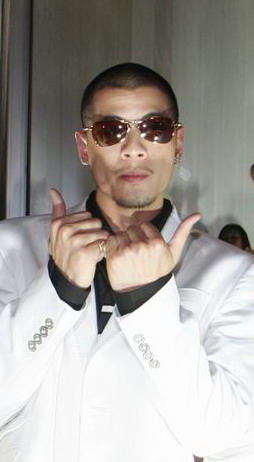
ปริญญา อินทชัย

| name = ปริญญา อินทชัย
| image = Way Thaitanium MAA.jpg
| caption = บนพรมแดง งานเอ็มทีวี เอเชีย อวอร์ดส 2006
| birth_name = ปริญญา อินทชัย
| alias = P.CESS, Daboyway
| birth_place = แพเทอร์สัน (รัฐนิวเจอร์ซีย์)|แพเทอร์สัน สหรัฐอเมริกา
| spouse = ไรบีนา ตันวิมล (2553–ปัจจุบัน)
| ส่วนเกี่ยวข้อง = Teen 8 Grade AM.E.M.
| ตุ๊กตาทอง =
| สุพรรณหงส์ =
| ชมรมวิจารณ์บันเทิง =
| โทรทัศน์ทองคำ =
| module = Infobox musical artist|embed=yes
| background = solo_singer
| instrument = เสียงร้อง
| years_active = พ.ศ. 2543–ปัจจุบัน
| children = 2 คน
ปริญญา อินทชัย (เกิด 10 มกราคม พ.ศ. 2524) ชื่อเล่น เวย์ มีฉายาว่า PCESS และ Daboyway เป็นแร็ปเปอร์ นักร้อง และนักแสดงสัญชาติไทย-อเมริกัน Prinya 'Way' Intachai fluid-film.net เป็นสมาชิกของไทยเทเนี่ยม
== ประวัติ ==
เวย์เกิดที่แพเทอร์สัน รัฐนิวเจอร์ซีย์ Prinya Intachai imdb.com คุณพ่อชื่อ กาย และคุณแม่ชื่อ ชมาพร อินทชัย พ่อ-แม่น้ำตารื้นสุดตื้นตัน "เวย์ ไทเทเนียม" บวชแทนคุณ "นานา" ร่วมถือเครื่องใช้...ลั่นตักบาตรทุกวัน เป็นลูกชายคนที่สองของครอบครัว เขาใช้ชีวิตวัยเด็กที่บรู๊กลิน นิวยอร์ก
พออายุได้ 16 ต้องตามพ่อกับแม่กลับมาที่ประเทศไทย มีผลงานออกอัลบั้มกับกลุ่มศิลปิน ทีน เอต เกรด เอ ซึ่งเวย์ก็มองย้อนถึงภาพตอนนั้นว่า "ไม่ใช่ตัวเราเลย""Follow That Dream". "นิตยสารครัช" ฉบับเดือนกรกฎาคม 2551 หน้า 69-73 เคยมีผลงาน ละครเรื่อง วัยอลวนทางช่อง 3 และต่อมาได้แสดงภาพยนตร์เรื่องแรกคือเรื่อง "303 กลัว กล้า อาฆาต" ซึ่งก็ทำให้เห็นบรรยากาศการทำงานกองถ่ายทำให้ชื่นชอบในการแสดง จึงกลับไปนครนิวยอร์กหาโอกาสเรียนการแสดงเพิ่มที่โรงเรียน Black Nexus และในช่วงนั้นได้อาศัยอยู่กับขันเงิน เนื้อนวล ได้ทำเพลงตามหมู่เพื่อนฝูง จนได้มีผลงานในปี 2000 ก็มีผลงานวงฮิปฮอปในนาม ไทยเทเนี่ยม 2 อัลบั้มแรกของพวกเขาคือ "AA" และ "Thai Riders" และเคยได้รับการเสนอชื่อเข้าชิงเอ็มทีวี เอเชีย อวอร์ดส 2006
ทางด้านงานเพลง นอกเหนือจากวงไทยเทเนี่ยมแล้ว ยังจะออกวงใหม่ที่ชื่อว่า Money Exchange Movement (M.E.M.) ร่วมกับ Big Calo และ Dandee โดยจะเป็นเพลงสากลทั้งอัลบั้ม
เวย์เคยได้รับตำแหน่ง The Sexiest Bachelor จากการประกวด 50 Most Eligible Bachelors 2005 ของนิตยสารคลีโอ THE CLEO 50 Most Eligible Bachelor'05 ของสะสมของเวย์ คือ รองเท้า ปัจจุบันมีร่วมกว่า 70 คู่ (ข้อมูล กรกฎาคม 2551) ของสะสม เวย์ ไทยเทเนี่ยม fupm.biz
เวย์ยังมีแบรนด์เสื้อผ้าคือ Never Say ร่วมกับดีเจบุดด้า และแบรนด์ Reven นอกจากนี้ยังมีร้านตัดผมชื่อ Never Say Cutz อยู่ริมถนนสุขุมวิท 49 และ 51"นิตยสาร Chimney" ฉบับ 15 ตุลาคม 2551 หน้า 20-27 ISSN 1906 - 0351
ปริญญาสมรสกับไรบีนา ตันวิมล นักแข่งรถ ดีเจ และพิธีกรหญิงเมื่อวันที่ 25 กรกฎาคม พ.ศ. 2553 ณ โรงแรมโอเรียนเต็ล โดยทำพิธีแบบไทย, จีน และอิสลาม โดยมีพิธีหมั้นแบบไทยในช่วงเช้า และมีงานสมรสในค่ำวันเดียวกัน ซึ่งในการนี้มีการเข้ารับช่อดอกไม้จากผู้แทนพระองค์ในทูลกระหม่อมหญิงอุบลรัตนราชกัญญา สิริวัฒนาพรรณวดี งานแต่งเวย์ นานา วิวาห์หวาน ลั่นขอมีทายาททันที ทั้งสองมีบุตร-ธิดาเป็นฝาแฝด คือบีน่า (ญ.) และบรู๊คลิน กาย (ช.)
== ผลงาน ==
=== ละครโทรทัศน์ ===
* ละครซีรีส์ "รักทีนเอตต้องเกรดเอ" (แสดงร่วมกับศิลปินวง ทีนเอตเกรดเอ) ออกอากาศทางช่อง 5 (พ.ศ. 2541)
* ละครโทรทัศน์ "วัยอลวน อลวนหนนี้...ไม่มีถอย" ออกอากาศทางช่อง 3 คู่กับ อัจฉรา เคิร์ก (พ.ศ. 2542)
=== ภาพยนตร์ ===
* "303 กลัว กล้า อาฆาต" (พ.ศ. 2541)
* "จังหวัด 77" (พ.ศ. 2545)
* "From an Objective Point of View" (พ.ศ. 2545)
* "Rhythm of the Saints" (พ.ศ. 2546)
* "Spit" (พ.ศ. 2548)
* "History" (พ.ศ. 2550)
* "Word on the Street" (พ.ศ. 2551)
* "Just Another Hustle" (พ.ศ. 2552)
* "The Prince and Me 4" (พ.ศ. 2552)
* "มายเบสต์บอดีการ์ด" (พ.ศ. 2553)
* "Mindfulness and Murder สติ สืบ ศพ" (พ.ศ. 2553)
* "Choice คู่ซี้ดีแต่ฝัน" (พ.ศ. 2556)
*"โกงพลิกเกม Game Changer" (พ.ศ. 2564)
== ผลงานเพลง ==
===อัลบั้มเพลง===
* "Teen 8 Grade A" (กับวง ทีน_เอต_เกรด_เอ|Teen 8 Grade A)
* "AA" (2000) (กับวง ไทยเทเนี่ยม)
* "Thai Riders" (2002) (กับวง ไทยเทเนี่ยม)
* "P77" (2003) (กับวง ไทยเทเนี่ยม)
* "R.A.S. (Resisting Against da System)" (2004) (กับวง ไทยเทเนี่ยม)
* "Thailand's Most Wanted" (2006) (กับวง ไทยเทเนี่ยม)
* "Thaitanium Limited Edition" (2008) (กับวง ไทยเทเนี่ยม)
*"DABOYWAY" (2020) (อัลบั้มเดี่ยว)
*Def Jam Thailand Compilation : Thai School Vol. 1 (Executive Producer)
===ซิงเกิล===
| class="wikitable plainrowheaders" style="text-align:center;"
|-
! scope="col" rowspan="1" style="width:2em;"| ปี
! scope="col" rowspan="1" | ชื่อเพลง
! scope="col" rowspan="1" | อัลบั้ม
|-
!colspan="3" | ภาษาไทย
|-
| 2558
|align="left"|"No Way Without You"
|rowspan="5"
|-
|rowspan="2"| 2559
|align="left"|"จิ๊กโก๋" (Jiggo) (ร่วมกับ UrboyTJ)
|-
|align="left"|"Comin' Home"
|-
|rowspan="2"| 2560
|align="left"|"Make It Happen" (ร่วมกับ อุรัสยา เสปอร์บันด์|ญาญ่า)
|-
|align="left"|"หนึ่งเดียว" (ร่วมกับ KH และ SD)
|-
| rowspan="3" |2562
|"วันอะไร"
| rowspan="2" |DABOYWAY
|-
|"Tonight" (ร่วมกับ ศุภัคชญา สุขใบเย็น|Wonderframe)
|-
|"WIP WUP (วิบวับ)" (ร่วมกับ ภัสสรกรณ์ จิราธิวัฒน์|Mindset, Younggu, Diamond)
|
|-
!colspan="3" | ภาษาอังกฤษ
|-
|rowspan="2"| 2558
|align="left"|"Bad Boy" (ร่วมกับ Rogi Wallace)
|rowspan="5"
|-
|align="left"|"Understand Me" (ร่วมกับ Anarchy)
|-
|rowspan="1"| 2559
|align="left"|"Yeah Yeah Yeah"
|-
|2560
|align="left"|"Do My Dance"
|-
|
===ซิงเกิลรับเชิญ===
| class="wikitable plainrowheaders" style="text-align:center;"
|-
! scope="col" rowspan="1" style="width:2em;"| ปี
! scope="col" rowspan="1" | ชื่อเพลง
! scope="col" rowspan="1" | อัลบั้ม
|-
!colspan="3" | ภาษาไทย
|-
|rowspan="3"| 2553
|align="left"|"เสียงที่ตามหา"(Sleepingsheep ร่วมกับ Way Thaitanium)
|
|-
|align="left"|"จะจีบก็บอกนะ"(แนนนี่ เบลล์ วงเกิร์ลลีเบอร์รี ร่วมกับ Way Thaitanium)
|"Love Secret"
|-
|align="left"|"น้ำตาคั่งในสมอง"(แดน วรเวช ร่วมกับ Way Thaitanium)
|"Solo Motion"
|-
|rowspan="1"| 2560
|align="left"|"อยู่ไม่นิ่ง" (เซาท์ไซด์ (วงดนตรี)|ทูพี เซาท์ไซด์ ร่วมกับ Daboyway)
|rowspan="1"
|-
!colspan="3" | ภาษาอังกฤษ
|-
|rowspan="2"| 2549
|align="left"|"Jerkspin"(Big Calobow ร่วมกับ Way Thaitanium)
|rowspan="3"
|-
|align="left"|"Fresh 2 Death"(Silk Sounds ร่วมกับ Way Thaitanium)
|-
|rowspan="1"| 2552
|align="left"|"Ape Shit"(M.E.M. ร่วมกับ Way Thaitanium)
|-
|
== อ้างอิง ==
== แหล่งข้อมูลอื่น ==
*
*
หมวดหมู่:แร็ปเปอร์ไทย
หมวดหมู่:นักแสดงชาวไทย
หมวดหมู่:ชาวไทยเชื้อสายอเมริกัน
หมวดหมู่:บุคคลจากศาสนาพุทธที่เปลี่ยนไปนับถือศาสนาอิสลาม
หมวดหมู่:มุสลิมชาวไทย
หมวดหมู่:บุคคลจากบรุกลิน
หมวดหมู่:ยูทูบเบอร์ชาวไทย
หมวดหมู่:บุคคลที่ยังมีชีวิตอยู่